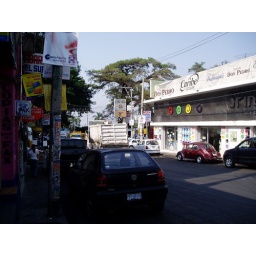
The main road in oaxtepec, crowed with people, cars and HUGE trucks.